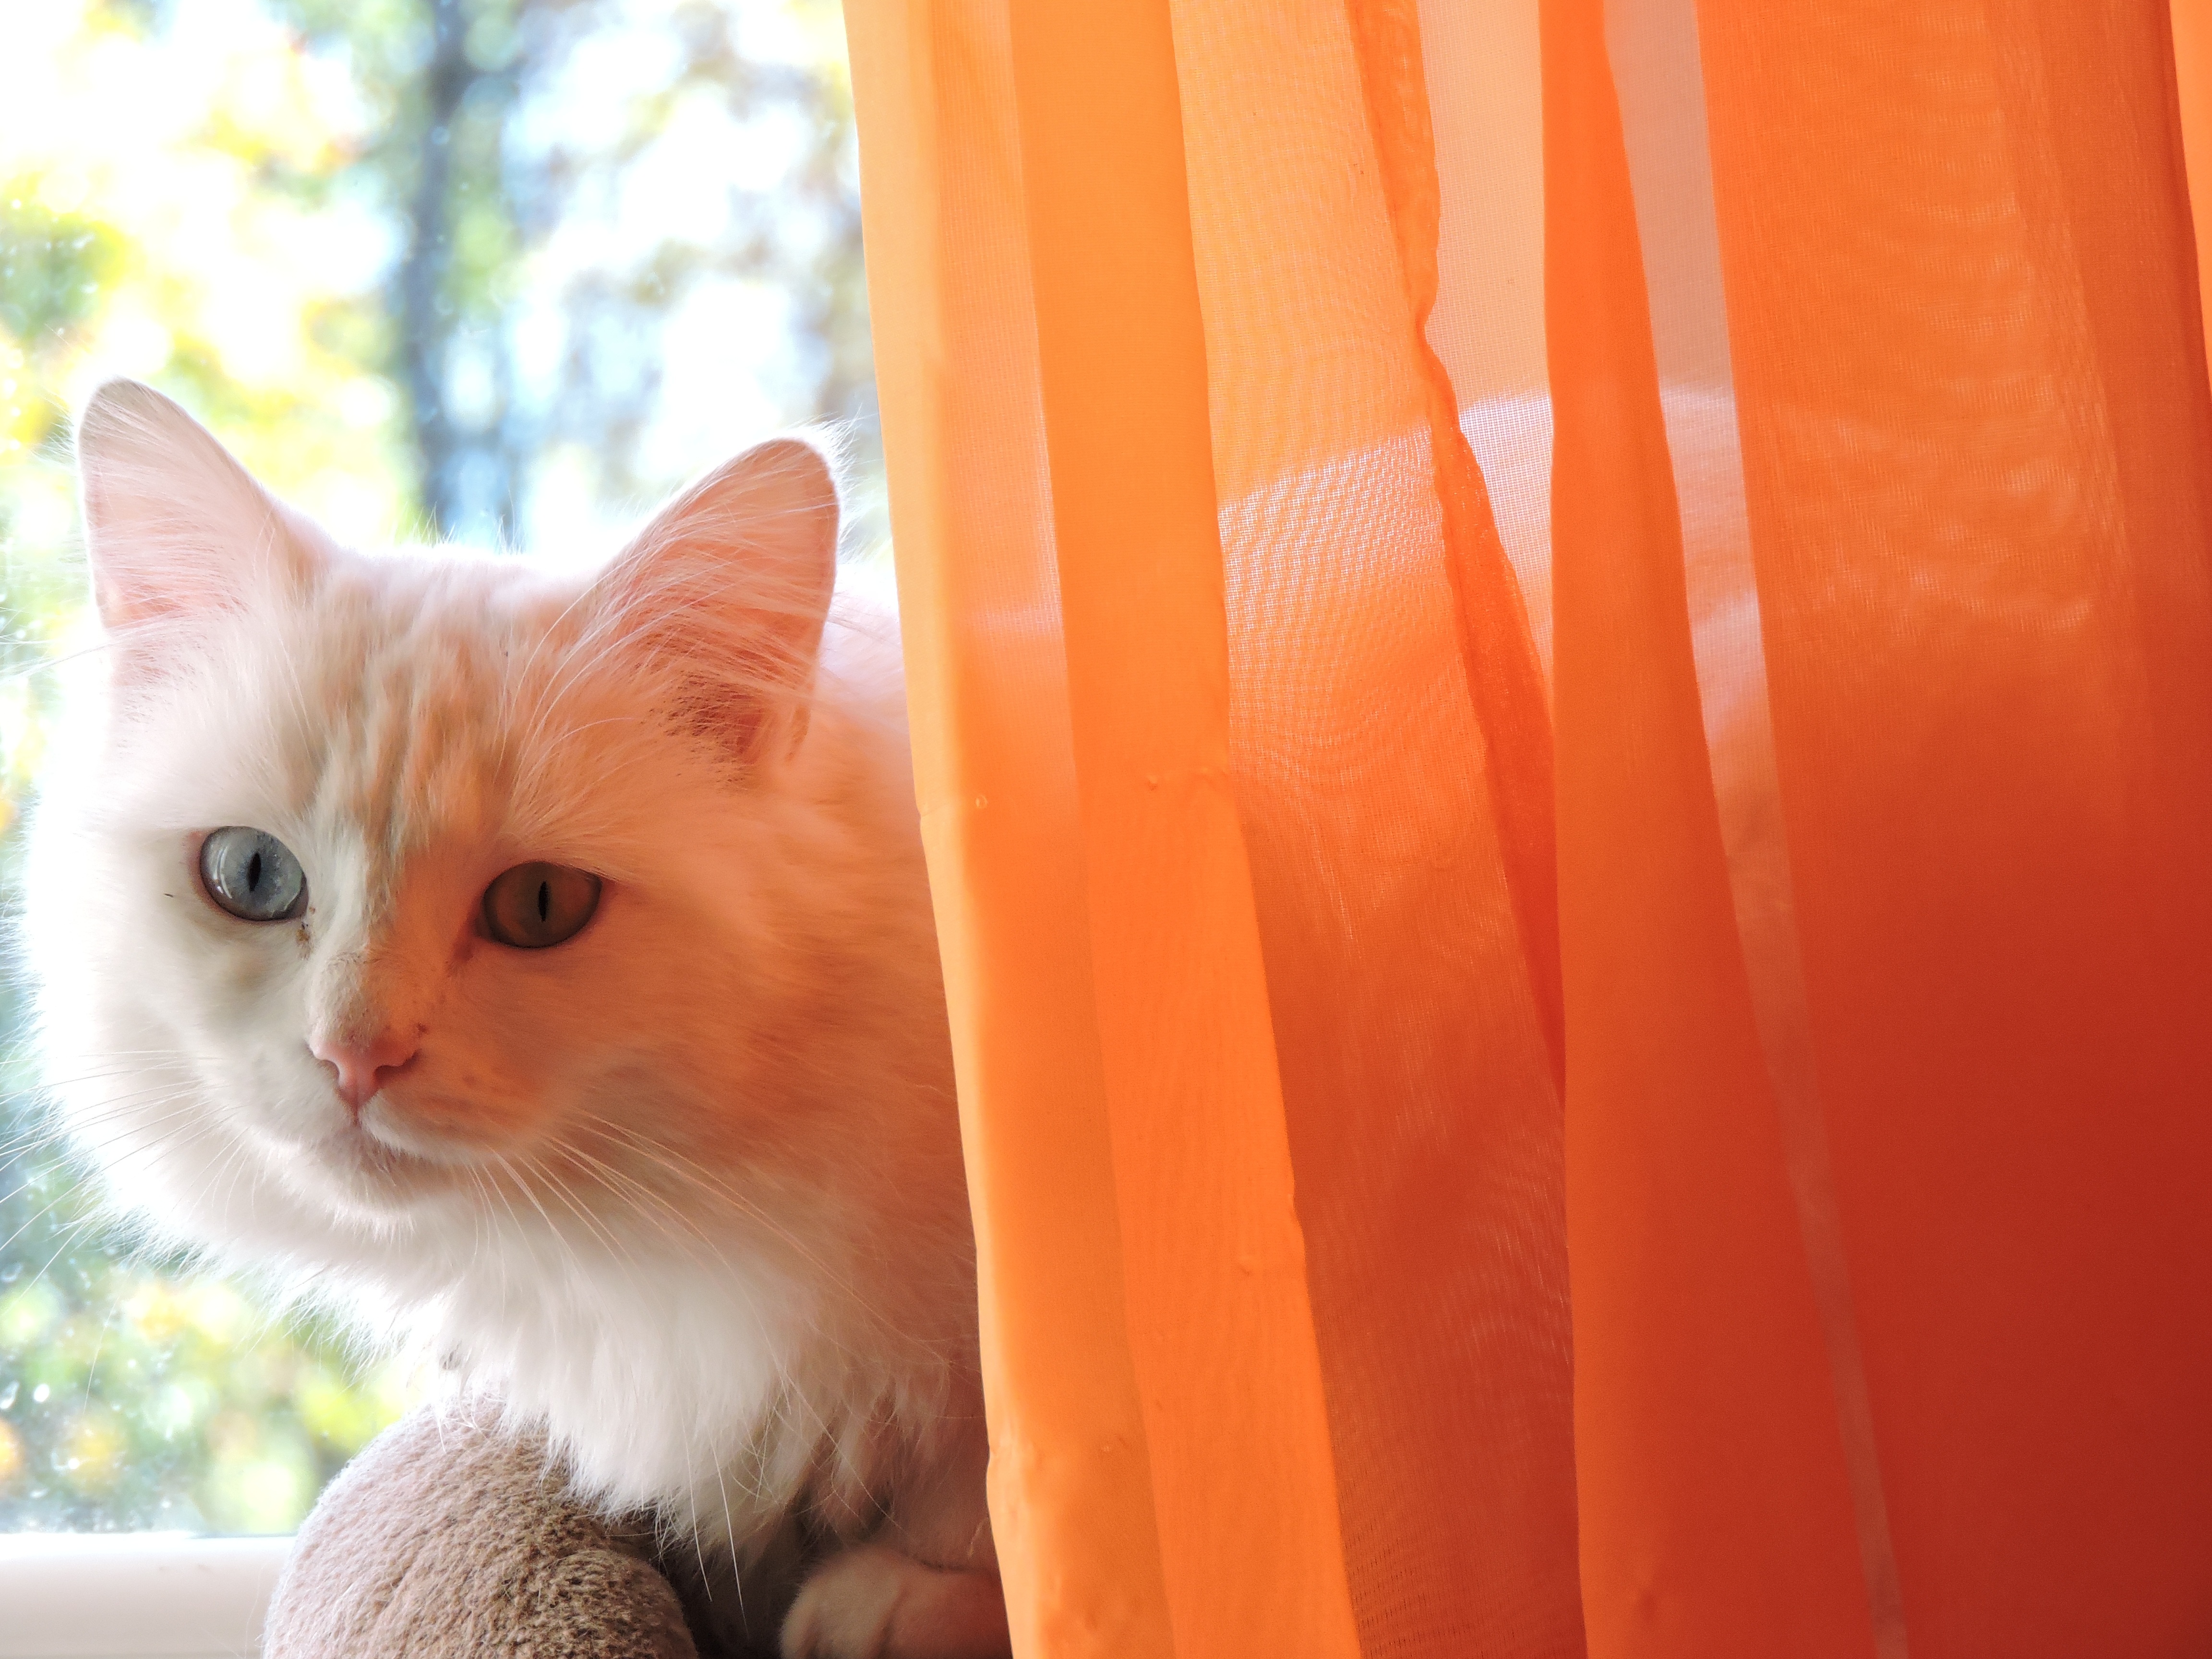
kitten, cat, feline, mammal, domestic animal, nose, whiskers, skin, vertebrate, small to medium sized cats, cat like mammal